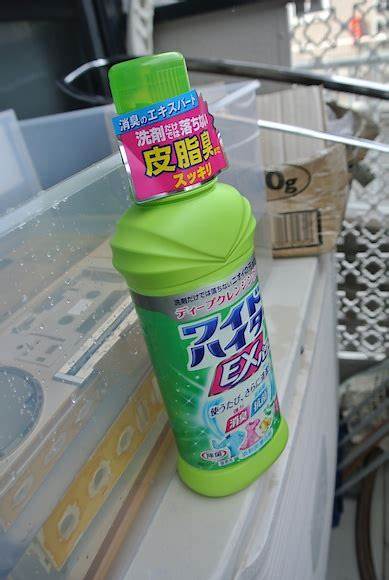
Waste category: plastic